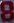
Number: 8